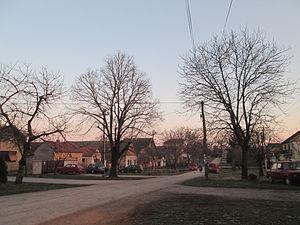
Jarkovci est un village de Serbie situé dans la province autonome de Voïvodine. Il fait partie de la municipalité d'Inđija dans le district de Syrmie. Au recensement de 2011, il comptait 593 habitants.